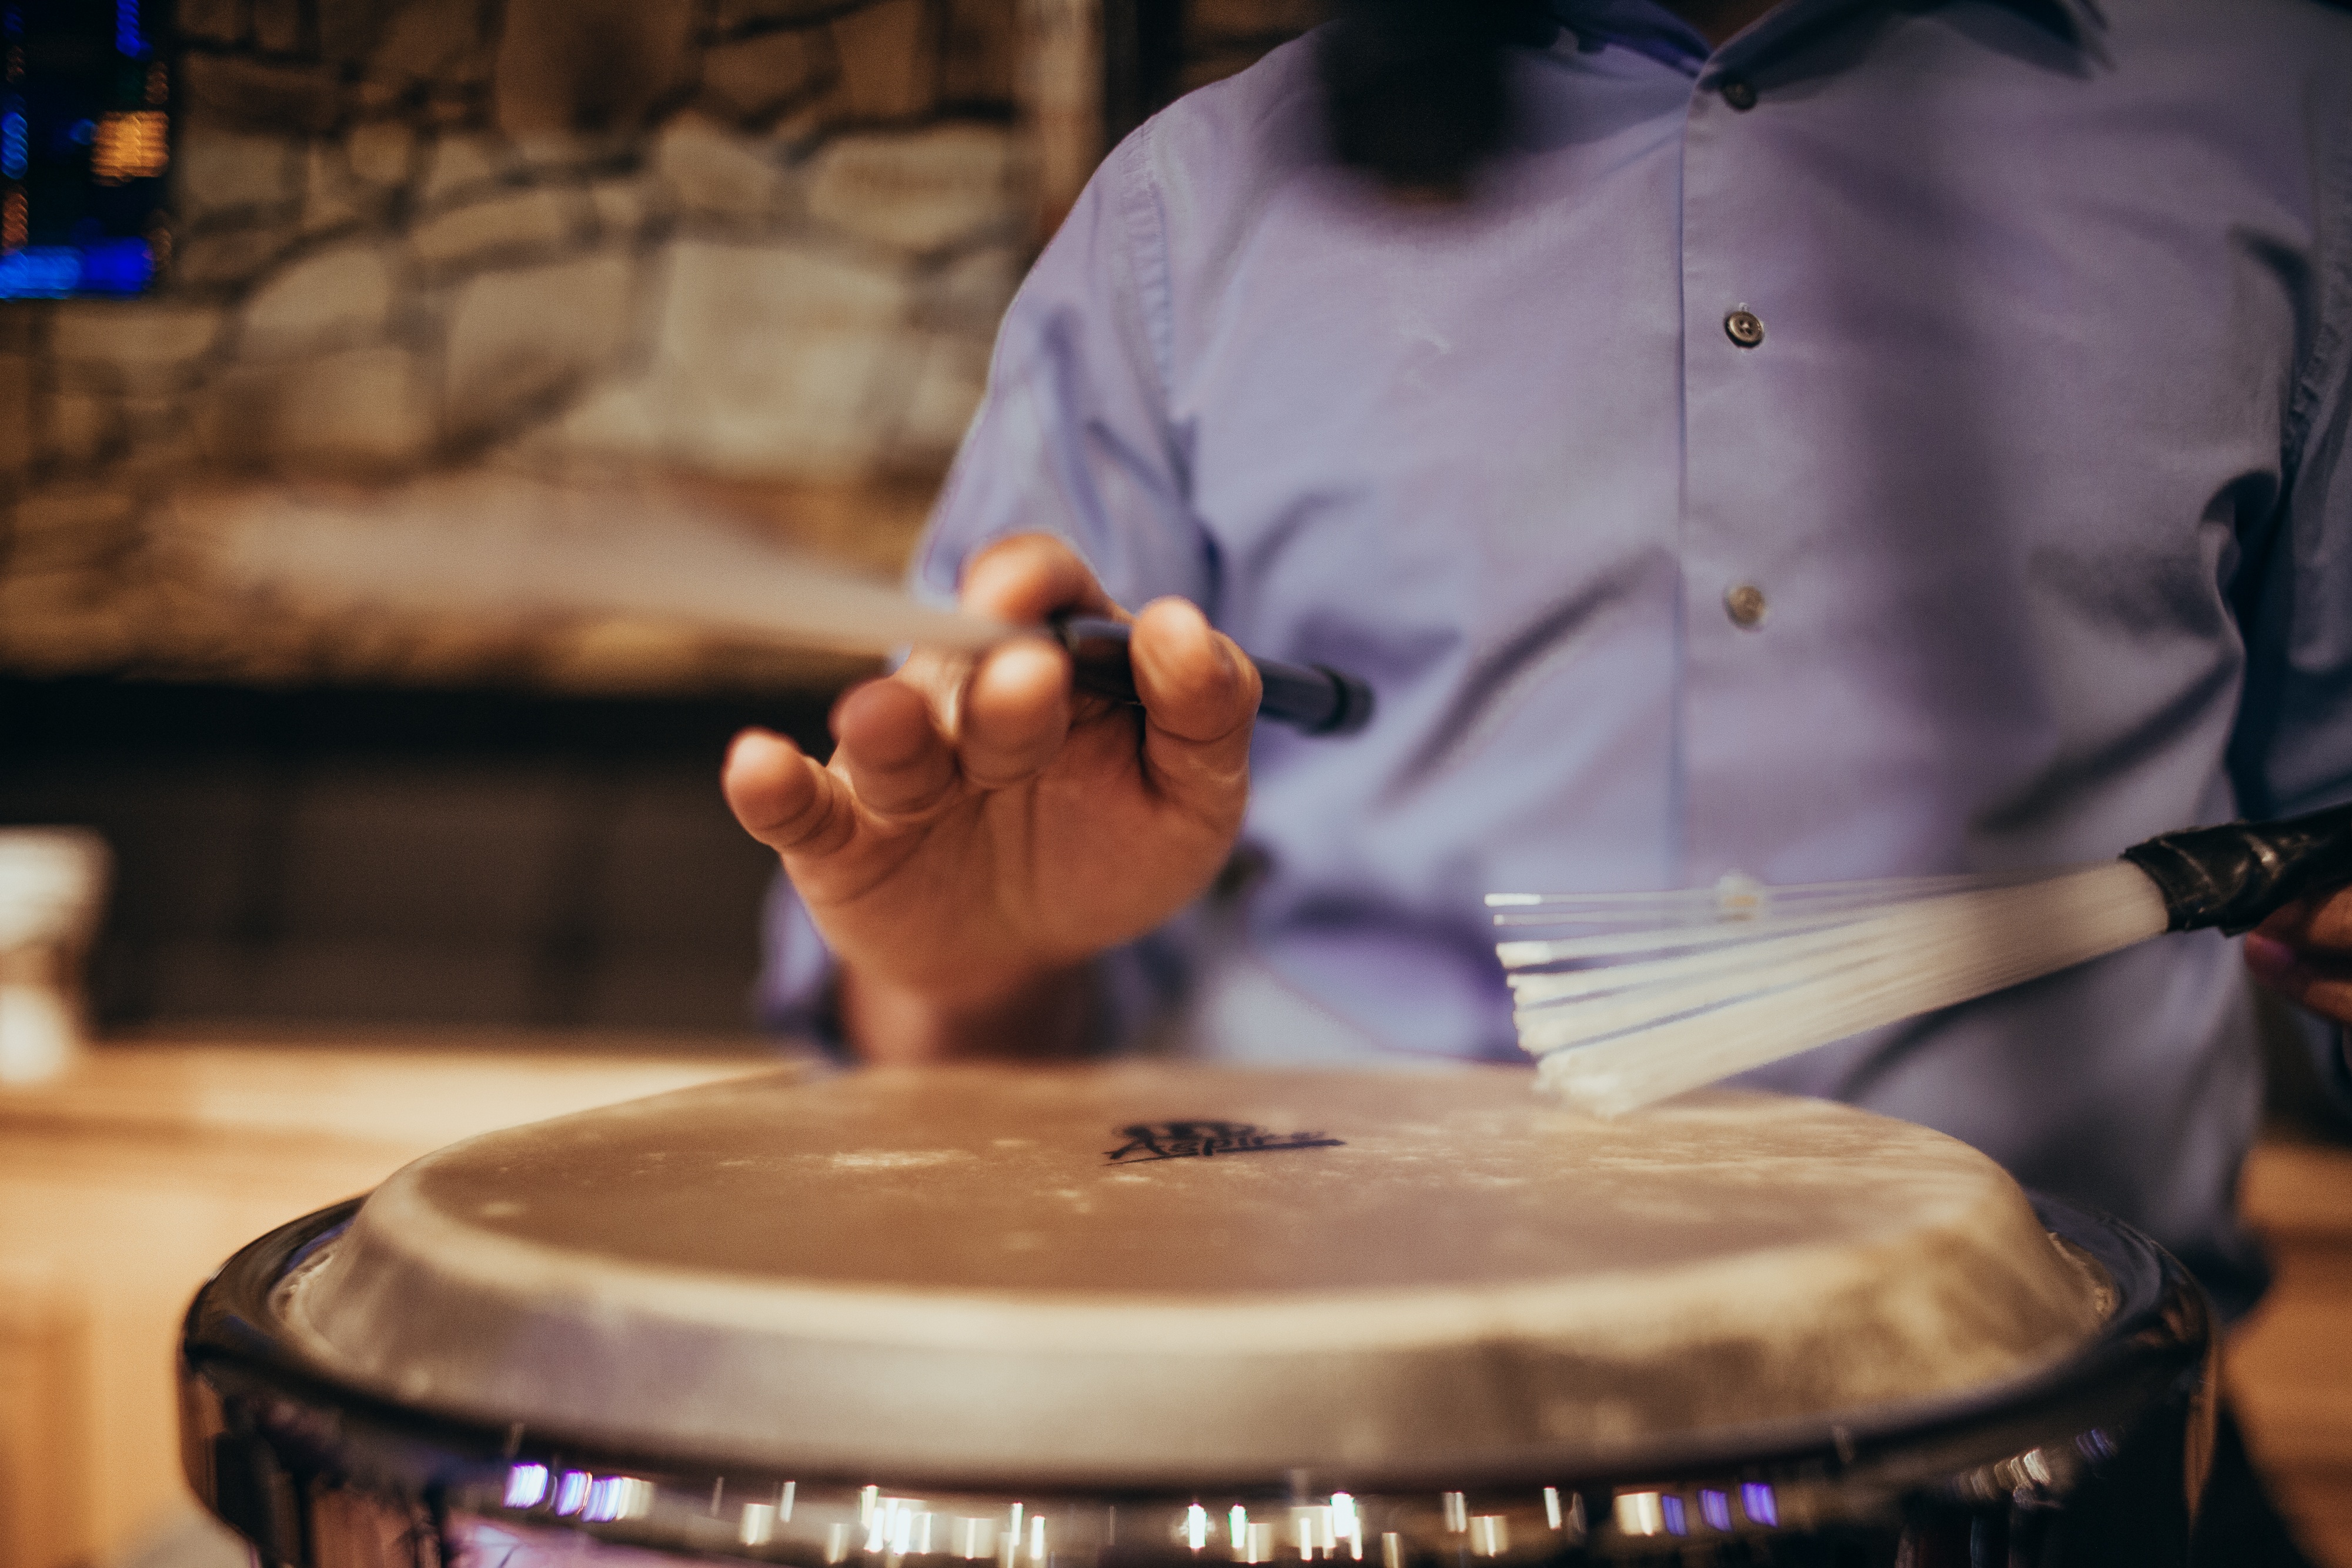
music, brush, drum, musical instrument, percussion, drums, drummer, conga, rhythm, sense, skin head percussion instrument